Reef McInnes

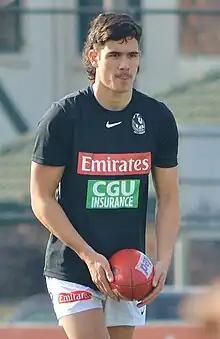
McInnes with Collingwood's VFL team in July 2021

Reef McInnes (born 12 December 2002) is a professional Australian rules footballer playing for the Collingwood Football Club in the Australian Football League (AFL).